Gulfstream Park

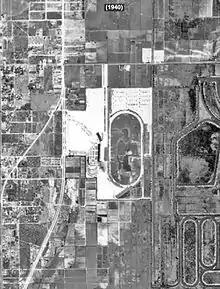
Historic Aerial Photograph of Gulfstream Park in 1940

Gulfstream Park has three courses, each with a unique racing surface: A -mile dirt track with a backstretch chute that allows for a one-turn mile, a synthetic Tapeta track measuring one mile and seventy yards, and a seven-furlong turf course.